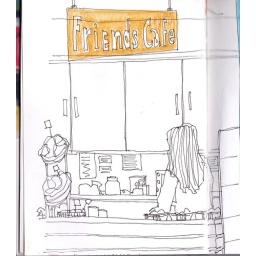
Ladies in tabards selling mugs of tea and slices of cake to people waiting for their hospital appointments